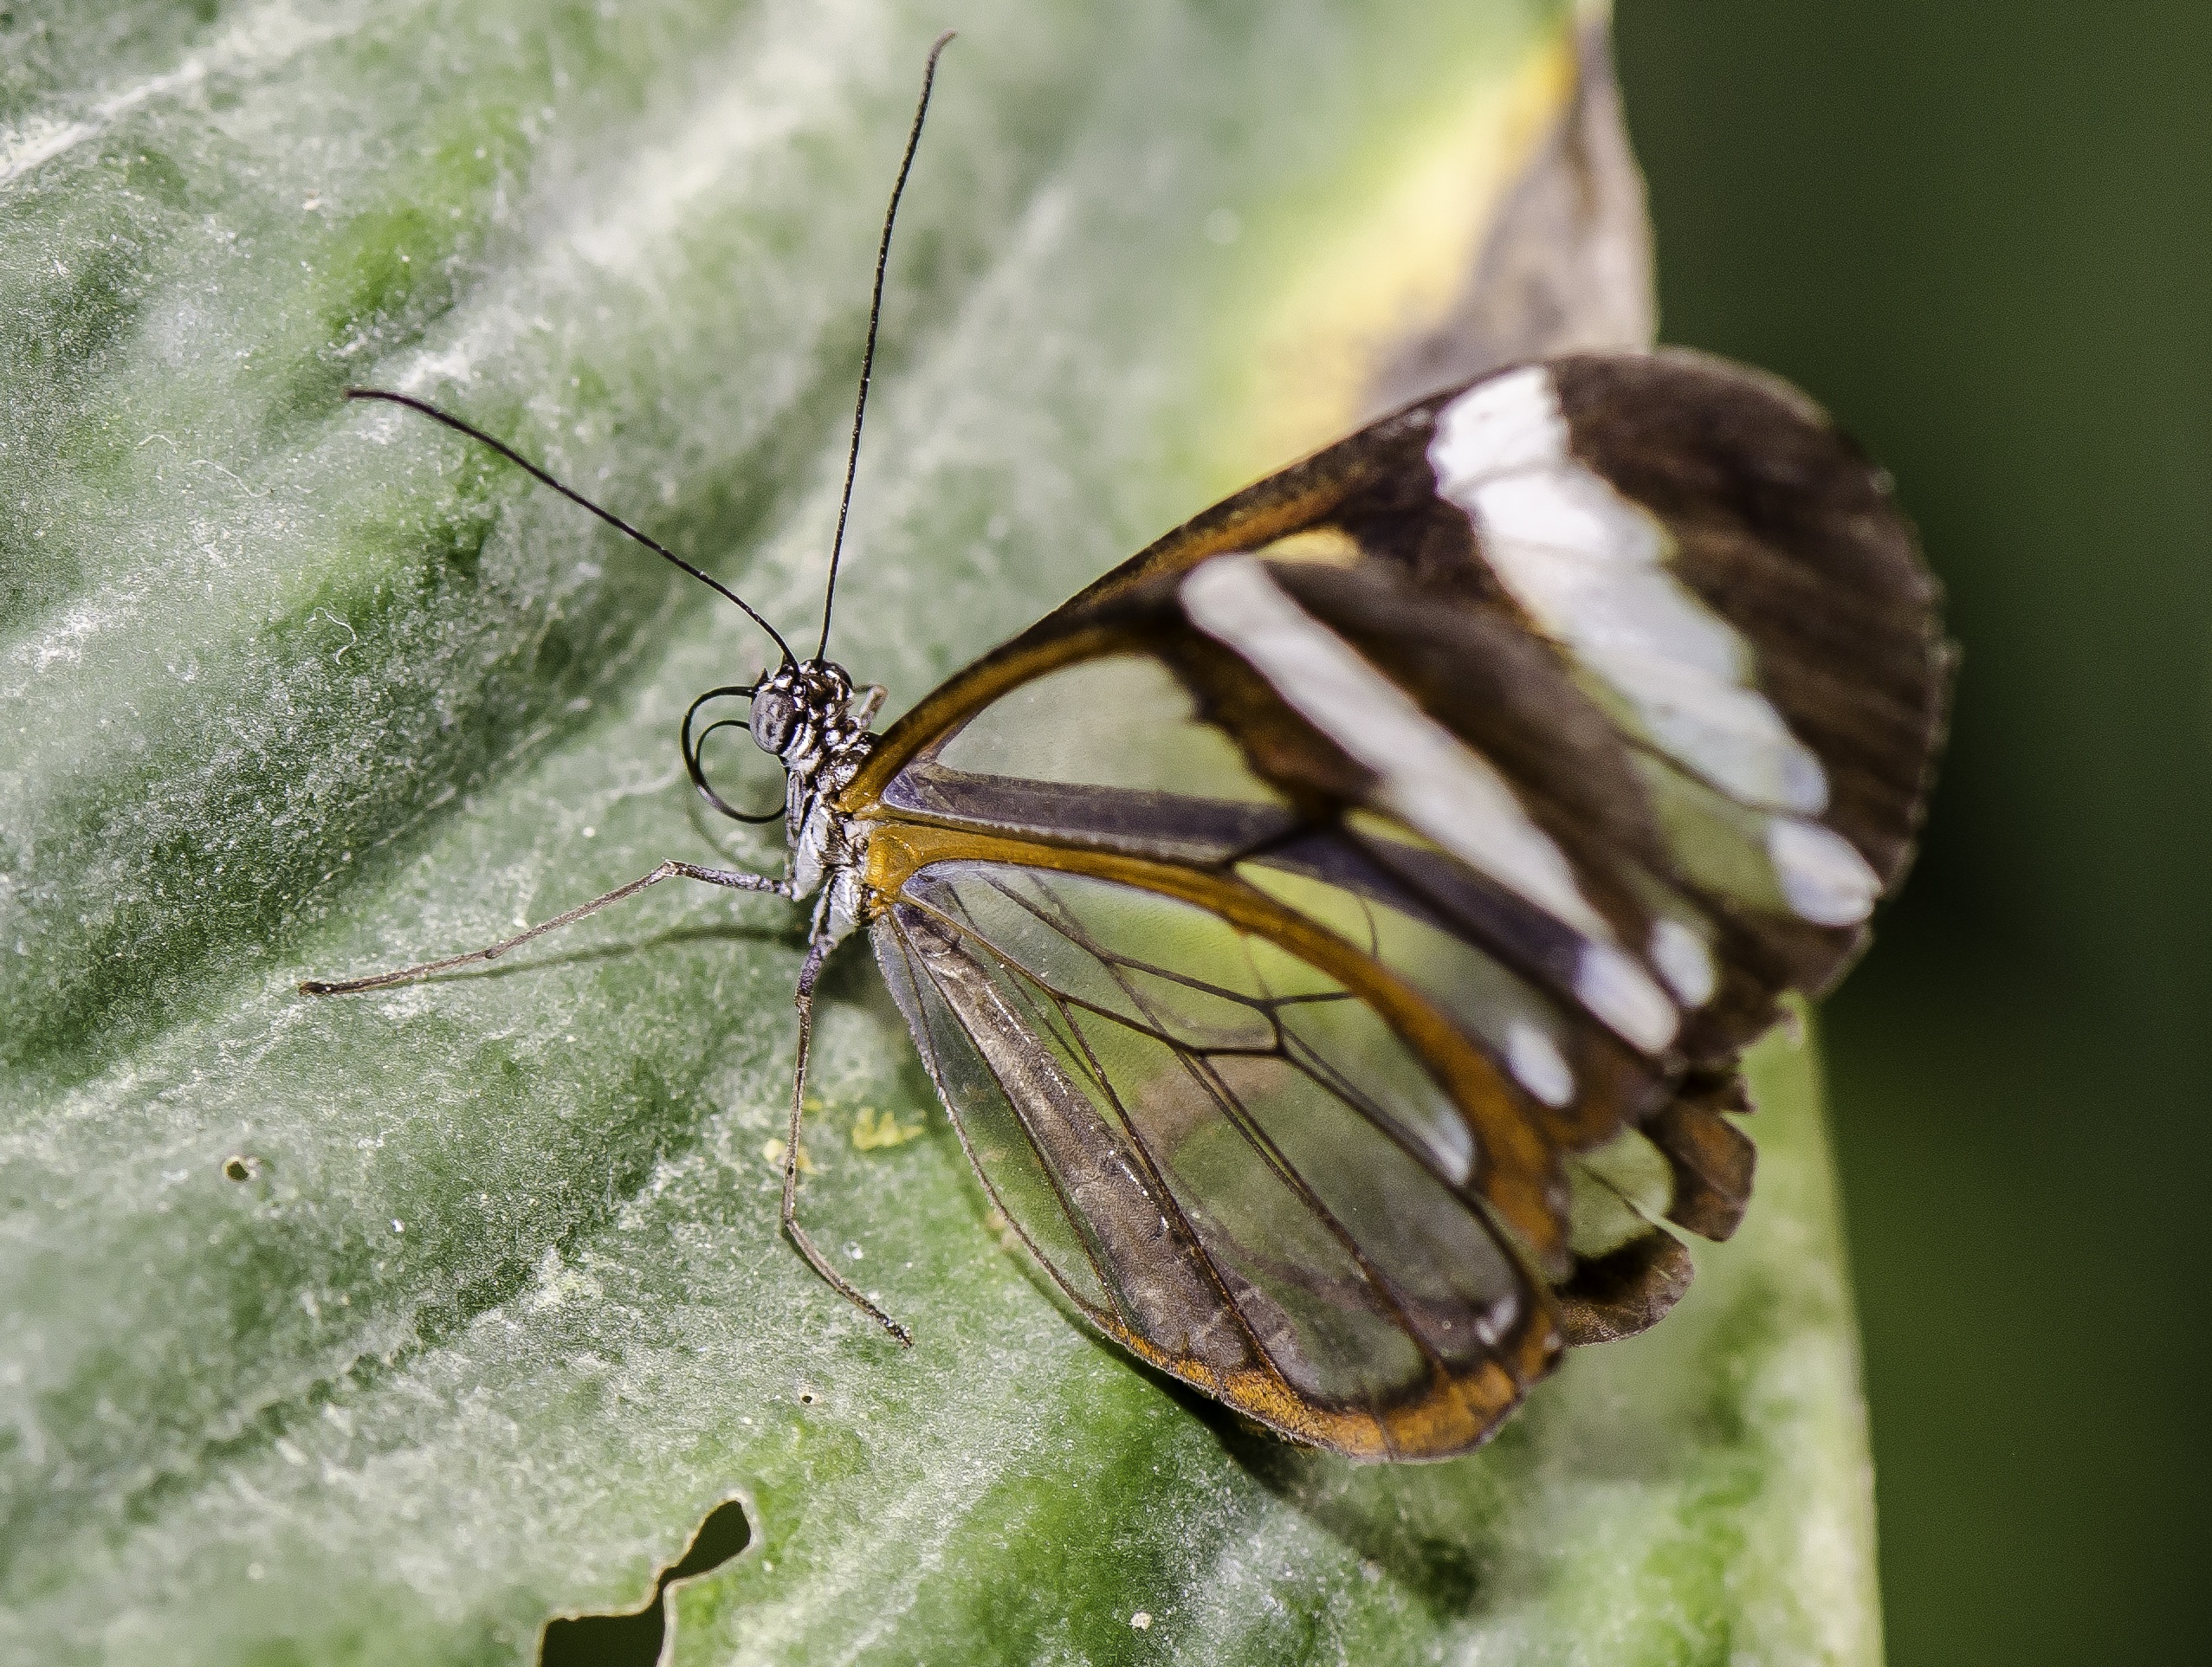
nature, wing, photography, flower, wildlife, insect, macro, butterfly, fauna, invertebrate, close up, macro photography, arthropod, pollinator, greta oto, glasswinged, plant stem, moths and butterflies, lycaenid, brush footed butterfly, colias